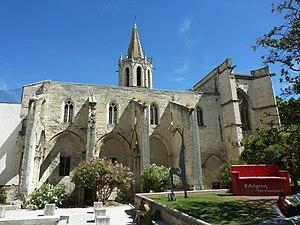
Temple Saint Martial